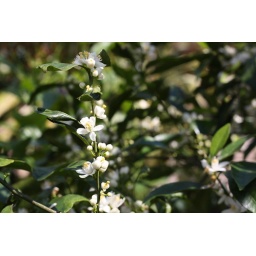
Flowers, fruit trees in blosoom and flowering shrubs...the start of a new season